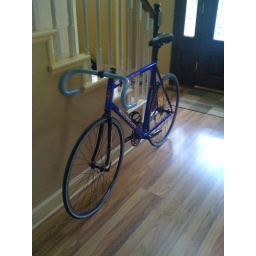
First road bike. I'm turning it into fixie so I can bike around campus.